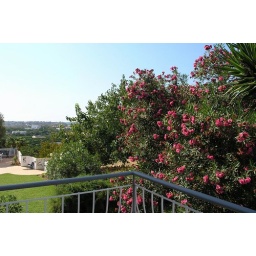
The master bedroom varandah is made private by a wall of pink flowers.